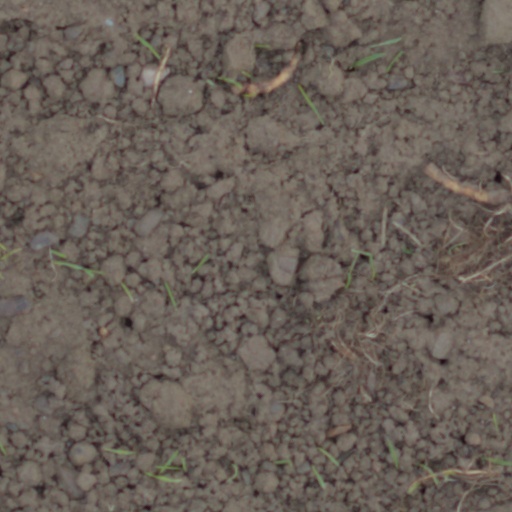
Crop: wheat